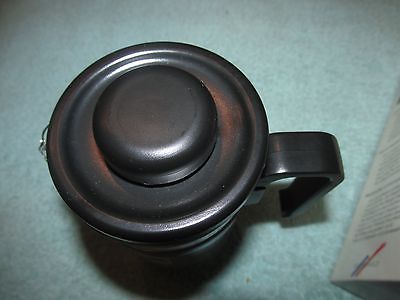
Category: coffee maker